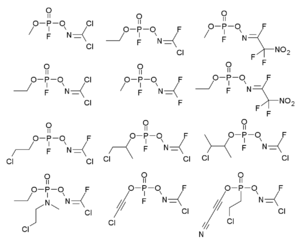
Les agents Novitchok sont un ensemble d'agents innervants développés par l'Union soviétique dans les années 1970 et 1980 puis par la Russie au moins jusque dans les années 1990. Ce sont des armes chimiques binaires, c'est-à-dire produites peu avant d'être utilisées en faisant réagir deux composés précurseurs moins toxiques, dont l'existence a été rendue publique en octobre 1991 à la suite des révélations de Vil Mirzayanov, un scientifique russe aujourd'hui établi aux États-Unis qui participait alors à leur développement. Il s'agirait des agents innervants les plus toxiques jamais conçus. Certaines molécules, comme le A-232, auraient, dans les conditions optimales, un effet cinq à huit fois plus puissant que l'agent VX, tandis que d'autres, comme le A-234, seraient dix fois plus toxiques que le soman.